Not Reconciled

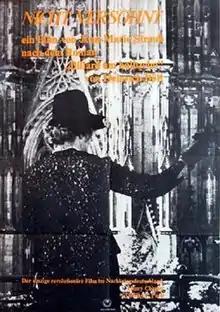
Film poster

Not Reconciled is a 1965 West German drama film directed by Jean-Marie Straub. It has the subtitle "Only Violence Helps Where Violence Reigns". The film is an adaptation of the 1959 novel "Billiards at Half-past Nine" by Heinrich Böll.